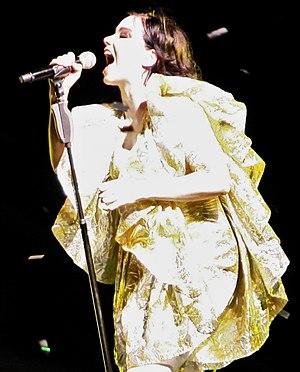
La chronologie du rock, présente les principaux événements de ce genre musical et des différents courants qui en sont issus.